Pasta processing

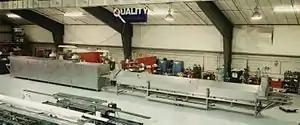
Pasta processing machines consisting of a dryer (left) and a steamer, used to produce fresh pasta

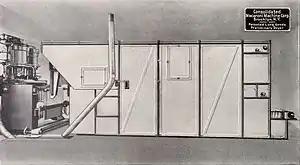
One of the first automated and continuous long goods dry pasta lines consisting of a hydraulic press, hydraulic spreader and long paste preliminary dryer with sweat chamber

Pasta processing is the process in which wheat semolina or flour is mixed with water and the dough is extruded to a specific shape, dried and packaged.